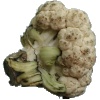
Label: Cauliflower 1